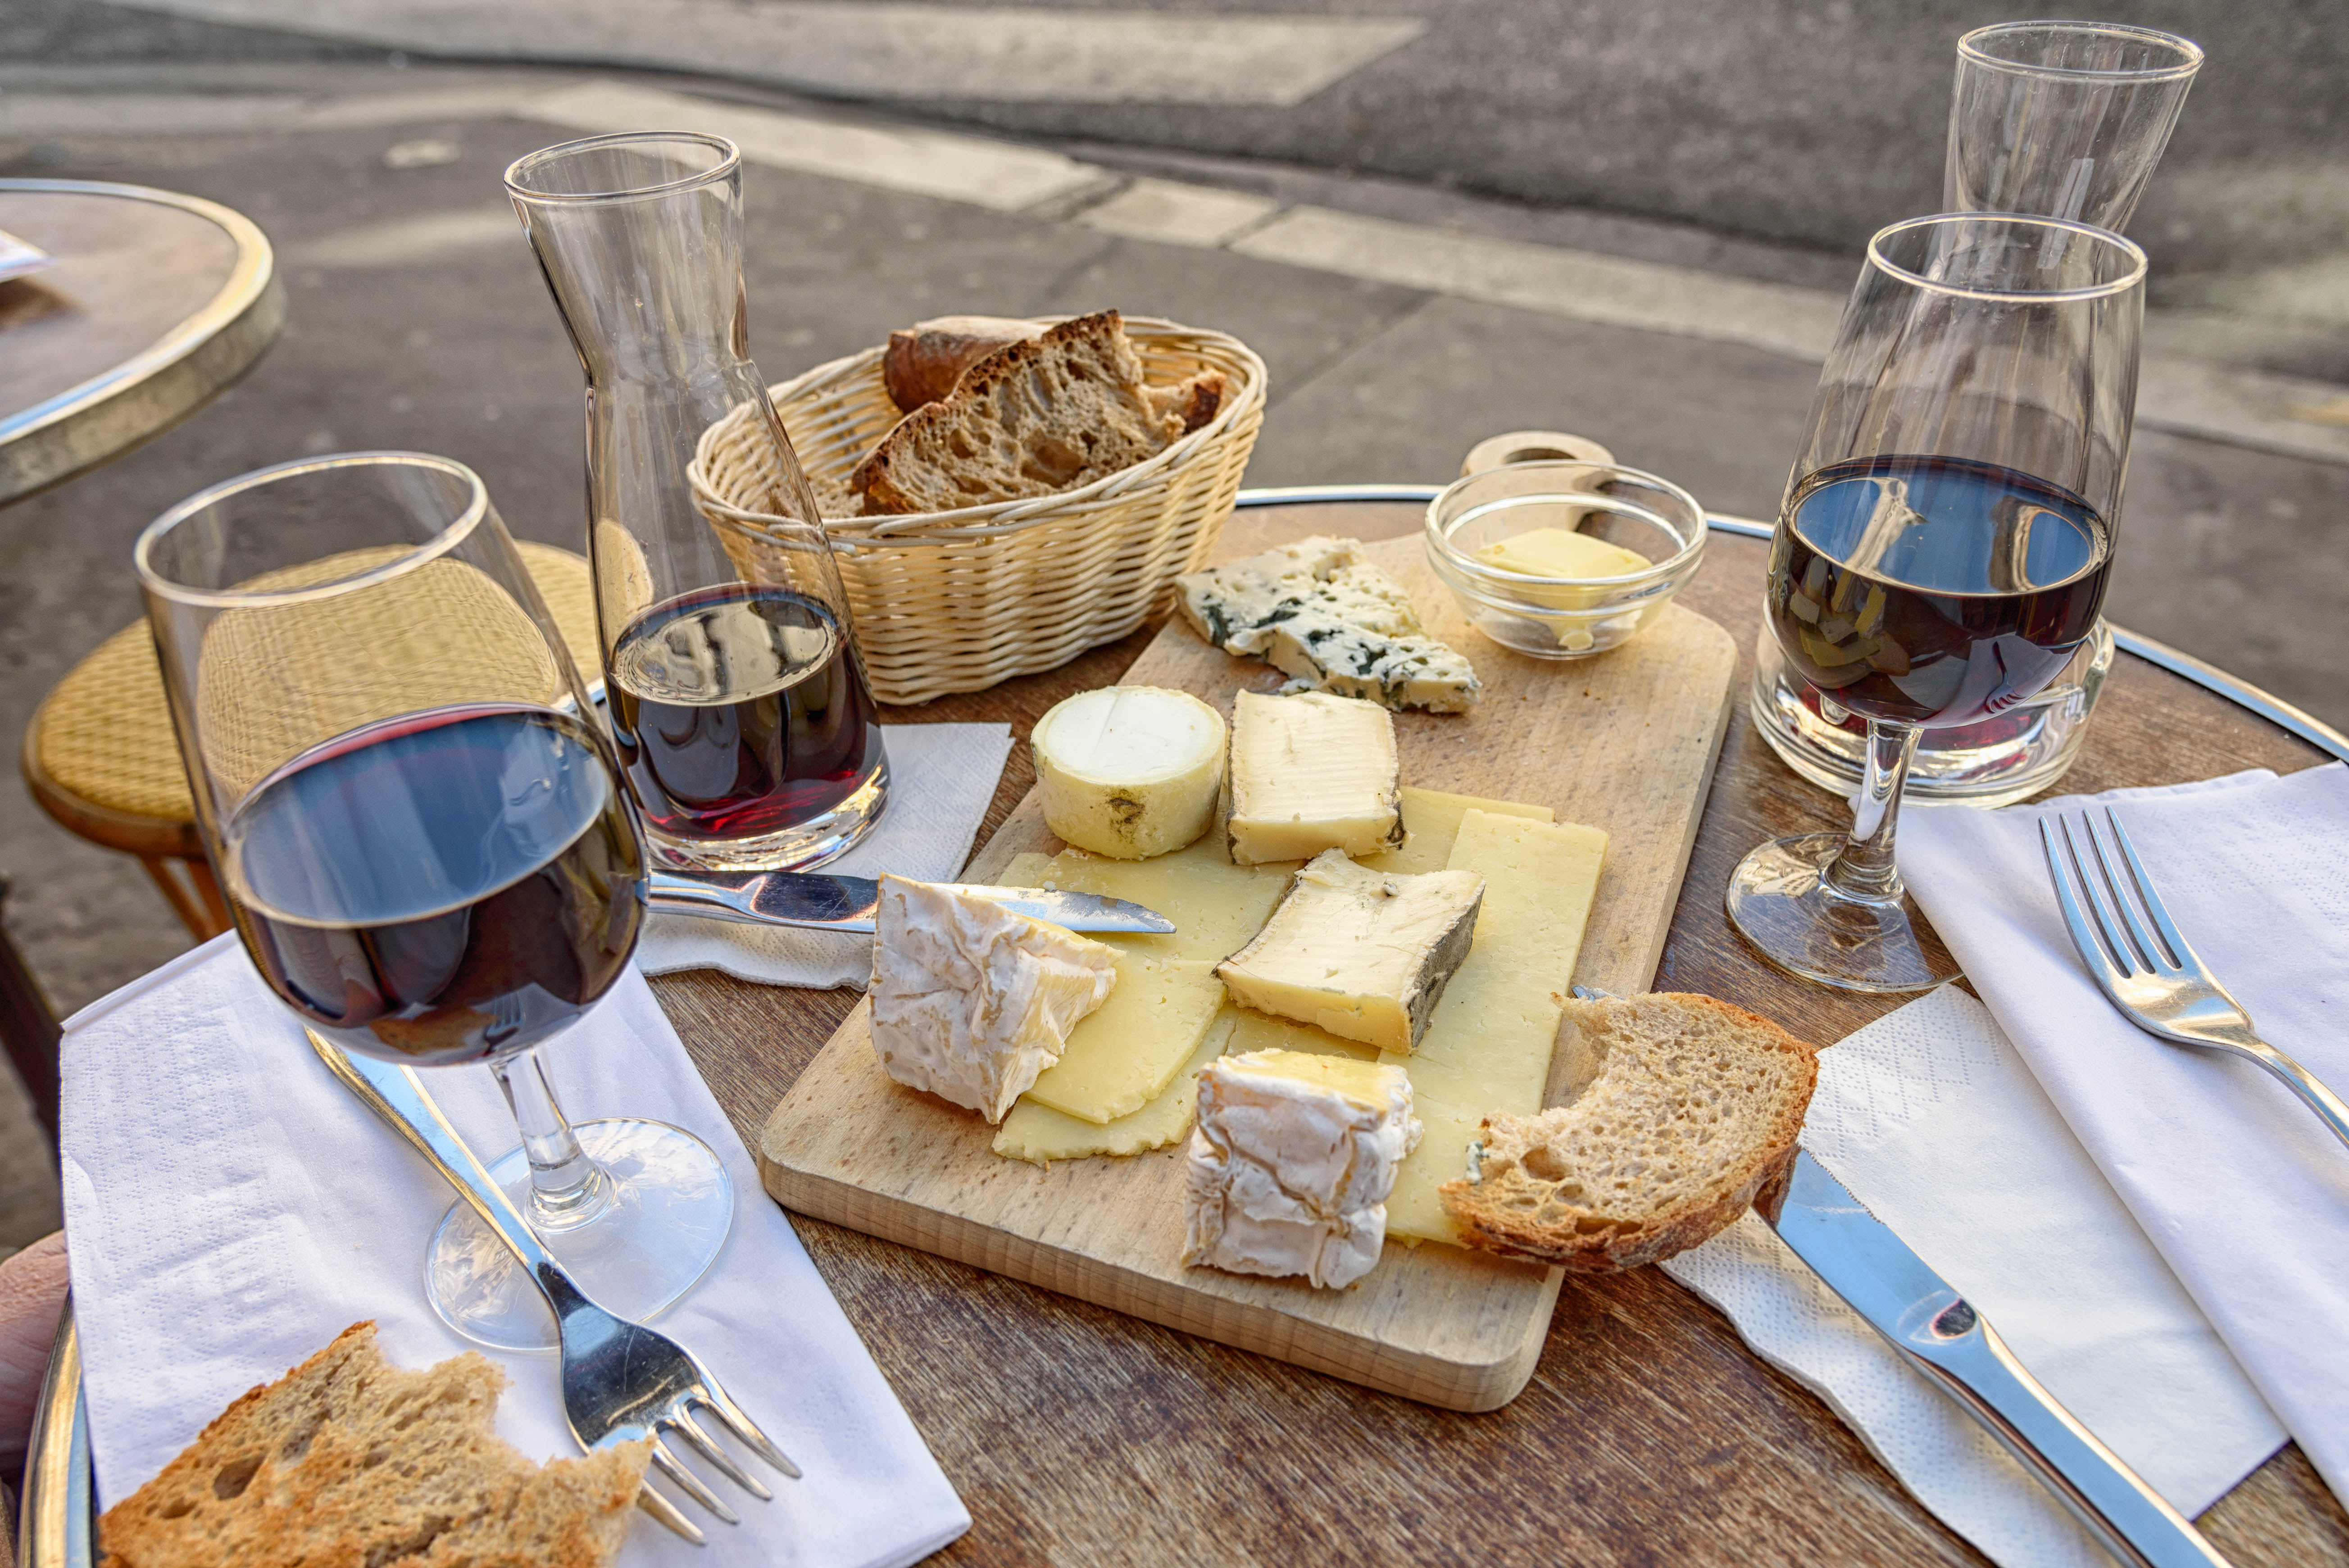
cutlery, cafe, board, wine, sidewalk, glass, paris, france, goat, meal, food, red, nikon, basket, breakfast, baking, lunch, bread, cheese, napkin, picnic, places, 2015, bistro, d750, ledefrance, bluecheese, camembert, chevre, brunch, sense